The Bird of Paradise (play)

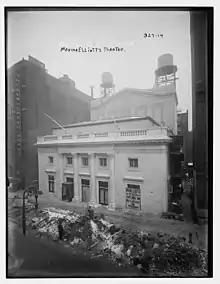
Maxine Elliott's Theatre

Even though New York City audiences found "The Bird of Paradise" ridiculous, it was a modest success on Broadway in 1912, running to 114 performances at Maxine Elliott's Theatre between January 22 and April 13, 1912.